Ministry of Jesus

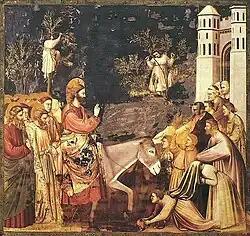
Jesus enters Jerusalem and the crowds welcome him, by Giotto, 14th century.

The "Final Galilean ministry" begins after the death of John the Baptist, and includes the Feeding the 5000 and Walking on water episodes, both in . After hearing of the Baptist's death, Jesus withdraws by boat privately to a solitary place near Bethsaida, where he addresses the crowds who had followed him on foot from the towns, and feeds them all with "five loaves and two fish" supplied by a boy.